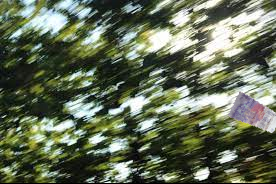
Denominación: 100